Richard Shelby

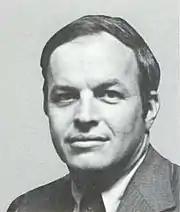
Shelby during his tenure in the U.S. House of Representatives, 1981.

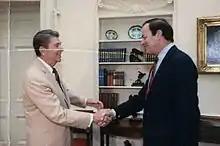
Shelby greeting President Ronald Reagan in 1988

In 1987, Shelby opposed Reagan's nomination of Robert Bork to the Supreme Court, a move attributed to lobbying by Alabama African-American leaders who reminded Shelby that he had relied on support from black voters in narrowly defeating Denton in 1986. In 1991, Shelby supported President George H. W. Bush's conservative Supreme Court nominee Clarence Thomas.